Freddie Hubbard

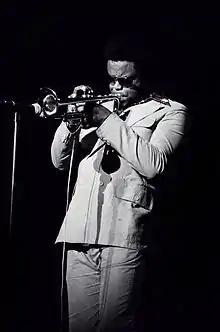
Hubbard in 1976

Frederick Dewayne Hubbard (April 7, 1938 – December 29, 2008) was an American jazz trumpeter. He played bebop, hard bop, and post-bop styles from the early 1960s onwards. His unmistakable and influential tone contributed to new perspectives for modern jazz and bebop.